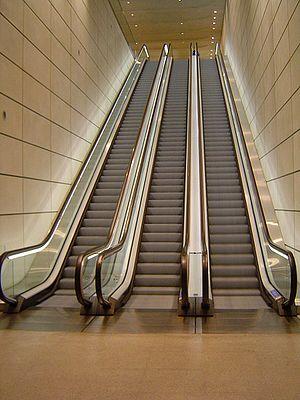
Le nombre de passagers par heure ou passagers par heure dans la direction de pointe est une mesure de la capacité d'un système de transports en commun.